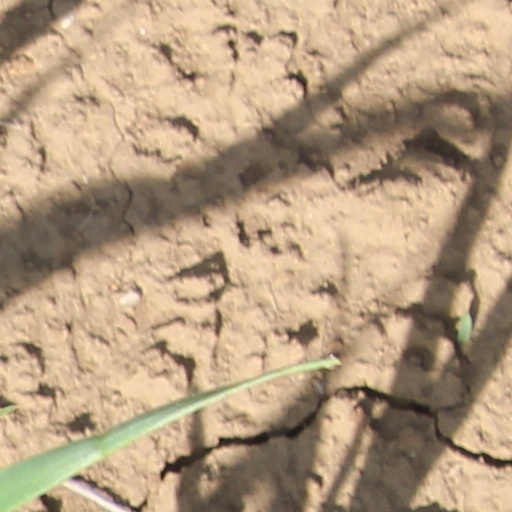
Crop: wheat